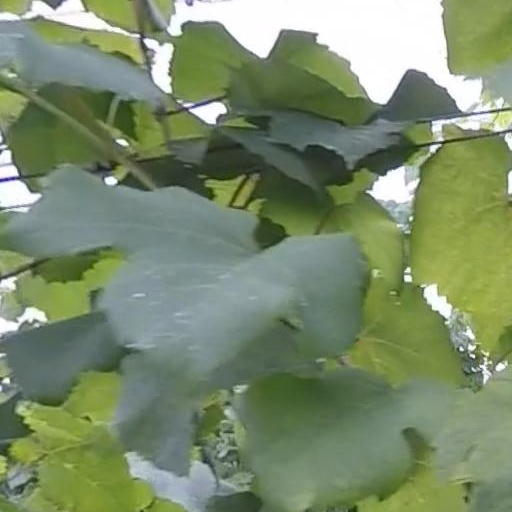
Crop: grape